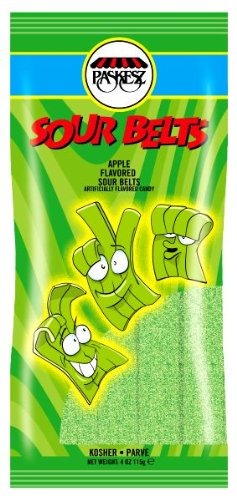
Item Name: Paskesz C and y Co C and y, Sour, Apple, 4-Ounce (Pack of 8)
Value: 32.0
Unit: Ounce

Price: 7.31